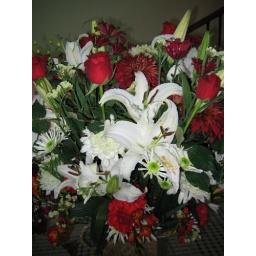
Beautiful fresh flower bouquet from my friend in USA